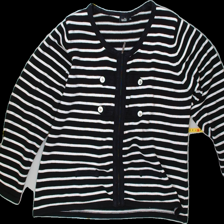
View: front
Type: Cardigan
Category: Ladies
Brand: Isolde
Colors: Yellow
Material: 100% Cotton
Pattern: Striped
Cut: C-collar
Size: XXL
Season: All
Trend: No trend
Stains: No
Damage: 0
Price range: <50
Recommended usage: Export
Comment: Washed out